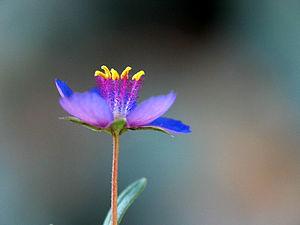
Anagallis foemina, connue sous le nom vernaculaire de Mouron bleu, est une plante basse herbacée annuelle du genre Lysimachia, appartenant à la famille des Myrsinaceae.
Anagallis foemina, le Mouron bleu, est une plante herbacée de la famille des Primulaceae.